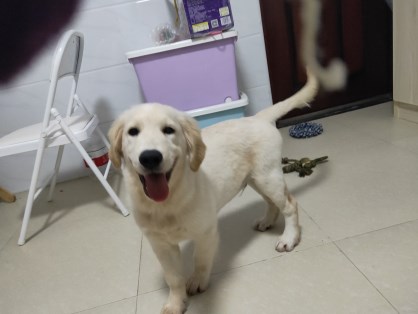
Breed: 5355-n000126-golden_retriever